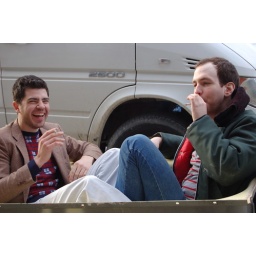
two men in a yellow tub on College St